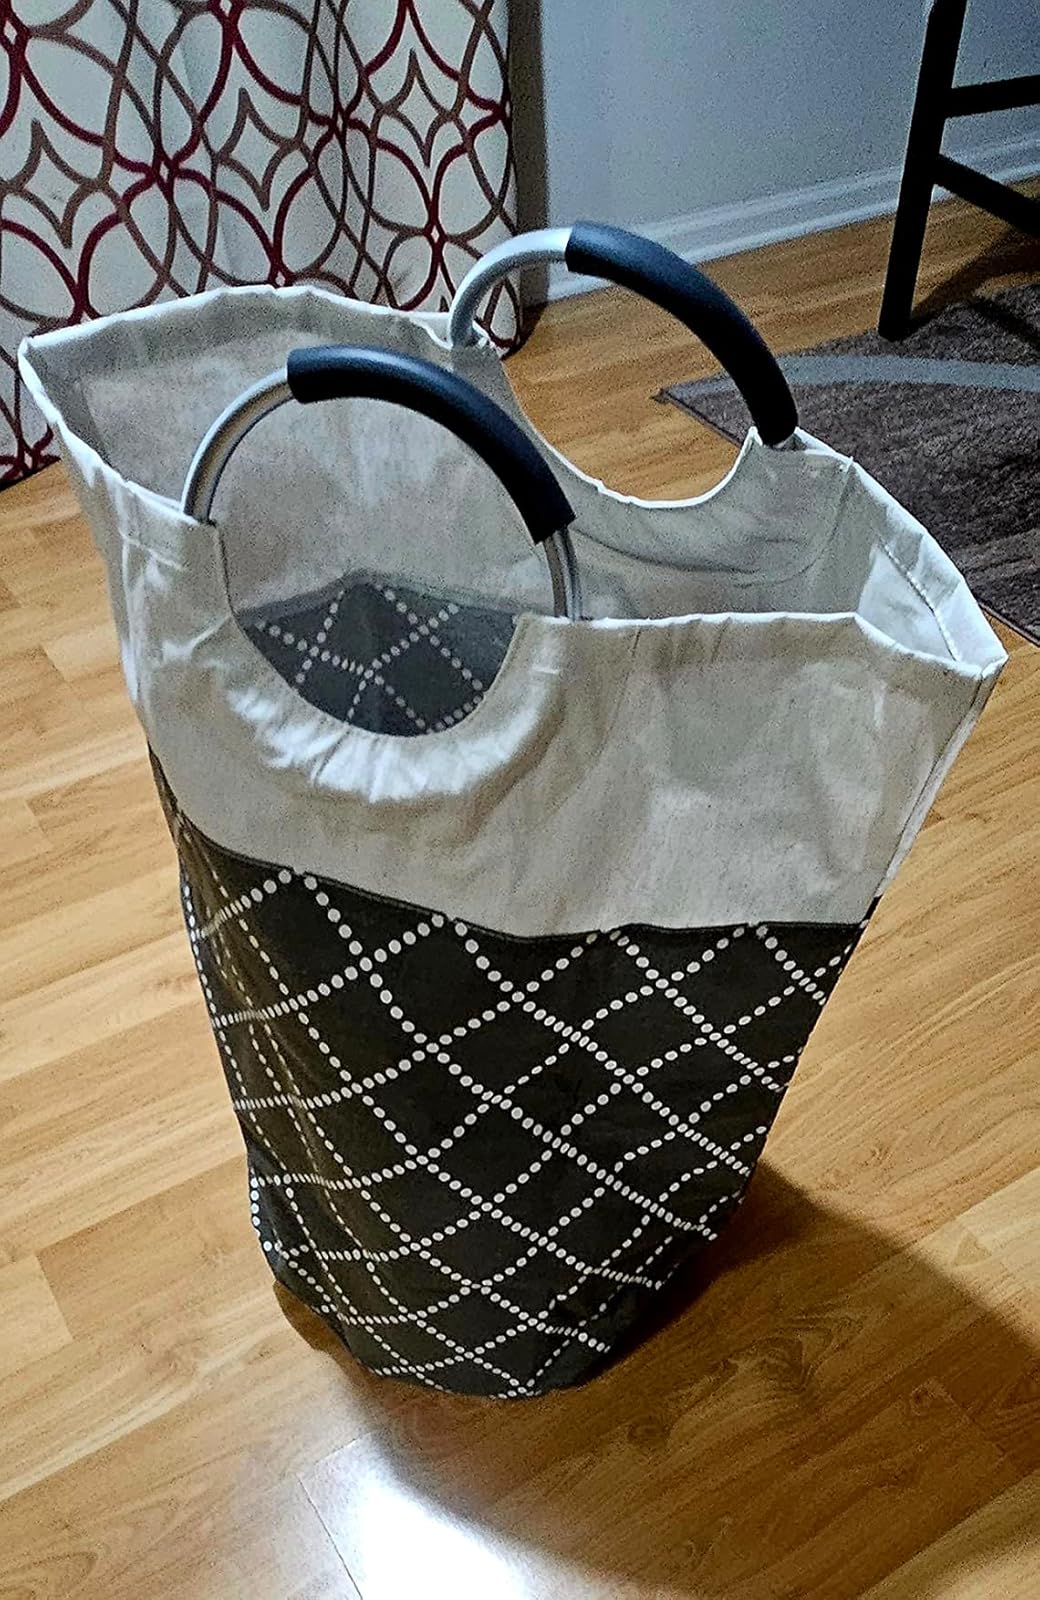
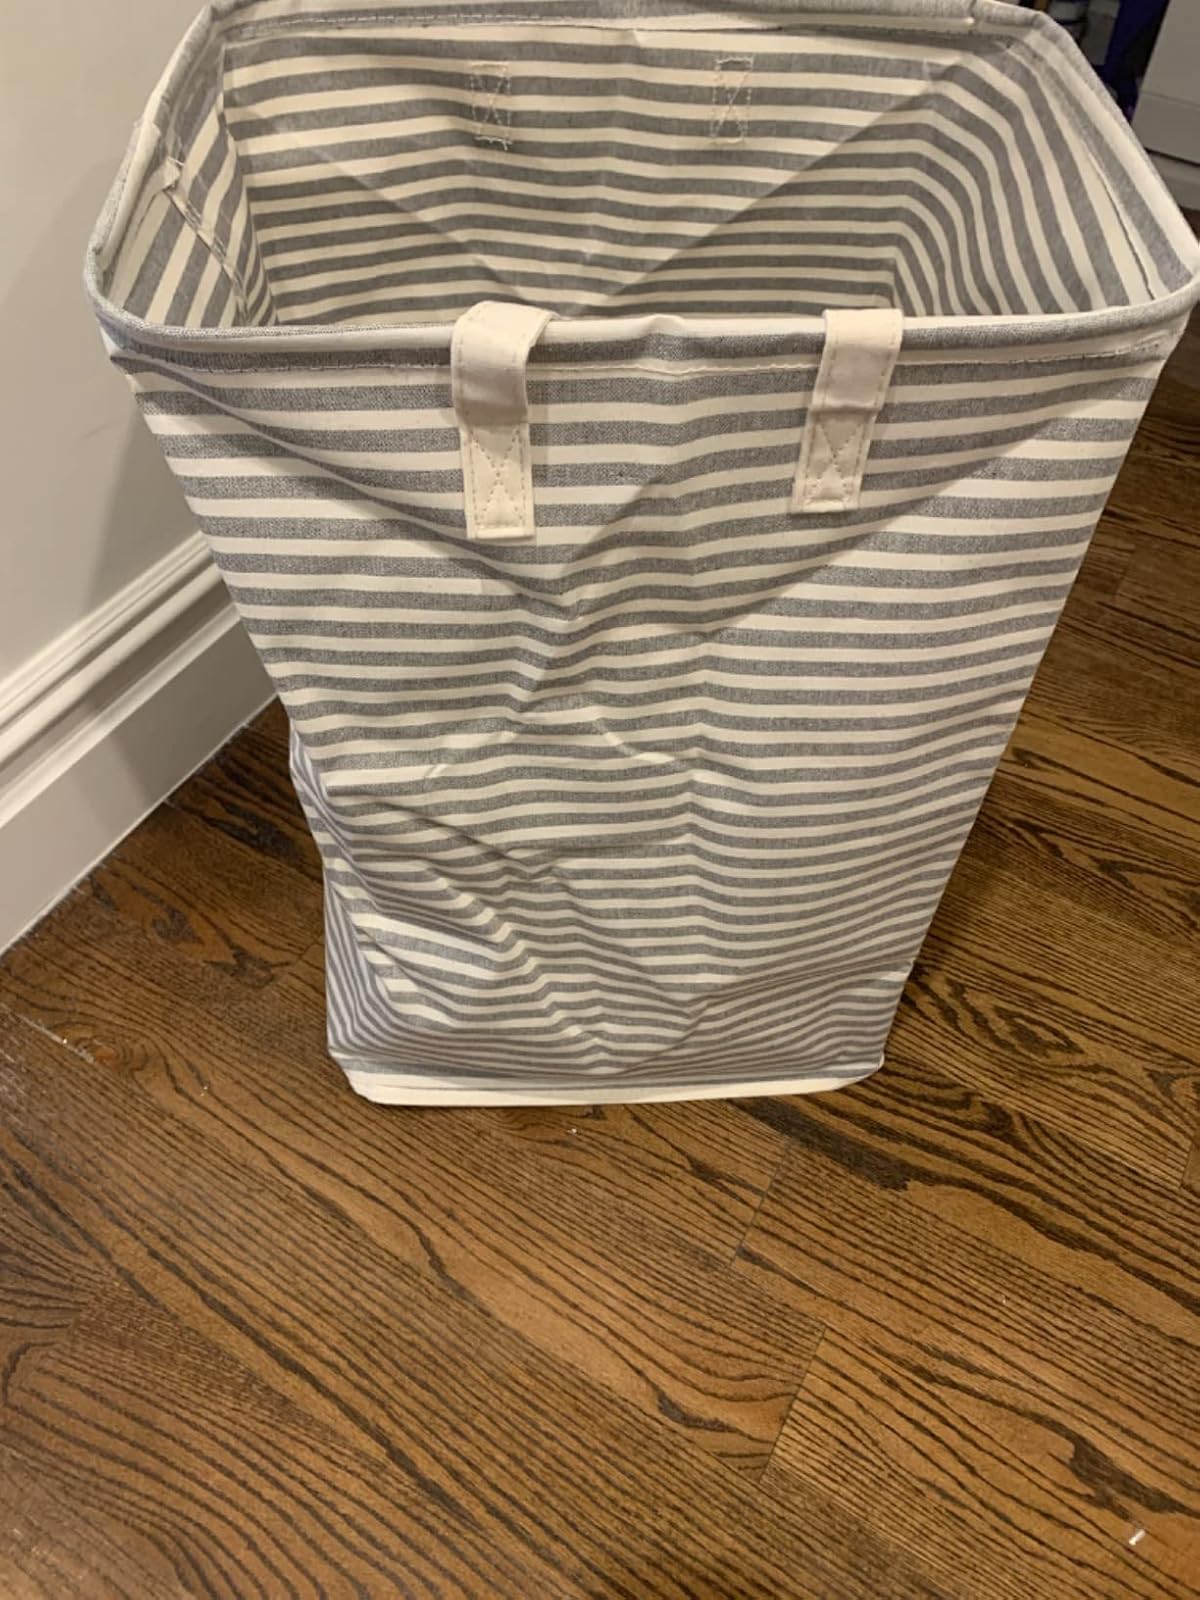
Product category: items_hamper
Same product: no